Answer in natural language. Considering the relative positions, is Doorway to the left or right of cardboard box, wooden crate, or metal container? Choose between the following options: right or left
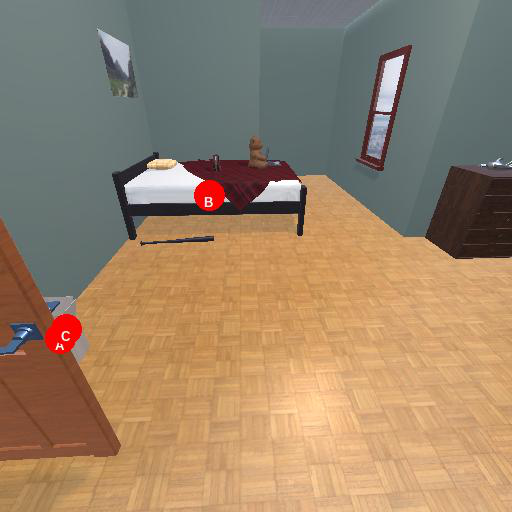
<answer>left</answer>